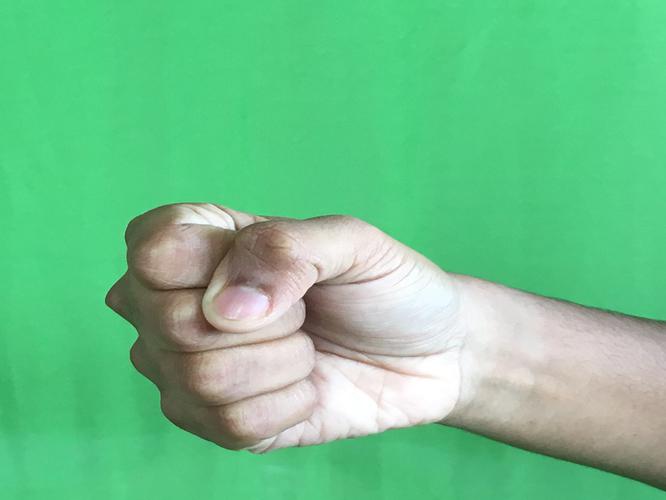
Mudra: Mushti
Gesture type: single_hand